Cornish engine valve gear

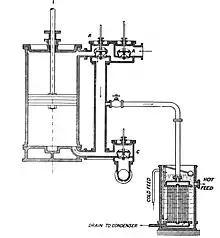
A single acting Cornish pumping engine showing the relative valve positions. Steam is initially admitted through valve A, and exhausted through valve C, as the piston descends. On the upward stroke A and C are closed and valve B, the equilibrium valve, allows steam to flow from the top of the cylinder to the bottom.

Valve gear opens and closes valves in the correct order. In rotating engines valve timings can be driven by eccentrics or cranks, but in non-rotative beam engines these options are not available. In the Cornish engine valves are driven either manually or through ‘plug rods’ and tappets driven from the beam. This permits the insertions of delays at various points in the cycle, allowing a Cornish Engine to vary from one stroke in ten minutes, to ten or more strokes in one minute, but also leads to some less familiar components when compared with rotative engines.